Većeslav Holjevac

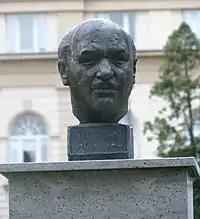
The bust of Većeslav Holjevac in Karlovac.

Većeslav Holjevac (22 August 1917 – 11 July 1970) was a Croatian and Yugoslav soldier and communist politician.